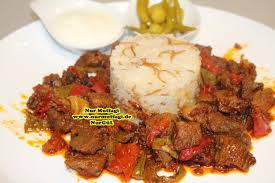
Yemek: et_sote